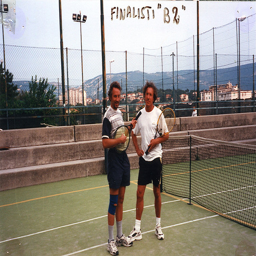
The two men are standing on a tennis court.
Two scruffy middle-aged men pose for the camera on a green clay tennis court.
Two men standing on a tennis court with their racquets.
THERE ARE TWO MEN THAT ARE STANDING ON THE TENNIS TRACK
The new friends are enjoying an afternoon of tennis.